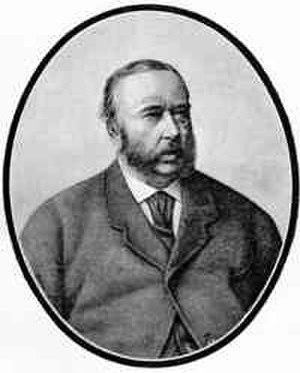
Le comte Nicolas Ignatiev – ou Ignatieff selon l'orthographe en usage à l'époque en français – en russe : граф Николай Павлович Игнатьев est un homme d’État et un diplomate russe, panslaviste, général d'infanterie, comte de l'Empire russe, adjudant-général, directeur du Département d'Asie du ministère des Affaires étrangères, ambassadeur à Constantinople de 1867 à 1877. Né le 29 janvier 1832 à Saint-Pétersbourg et mort le 3 juillet 1908 à Kroupoderintsy, Gouvernement de Kiev. Il fut surnommé Chevalier des Balkans ou Comte des Bulgares. Le comte Ignatiev fut l'un des diplomates les plus brillants de son époque. Il a inscrit son nom dans l'histoire de la diplomatie de l'Empire russe.